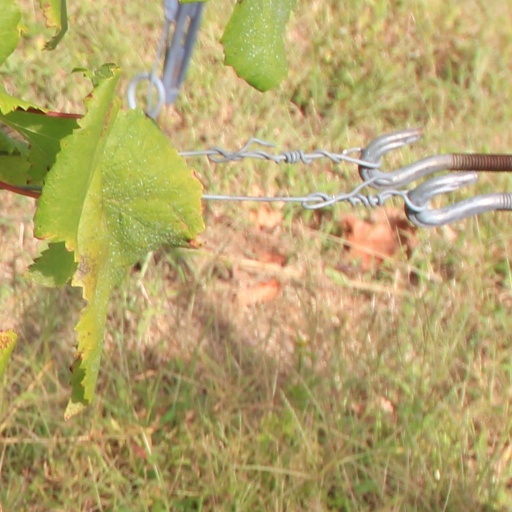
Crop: grape